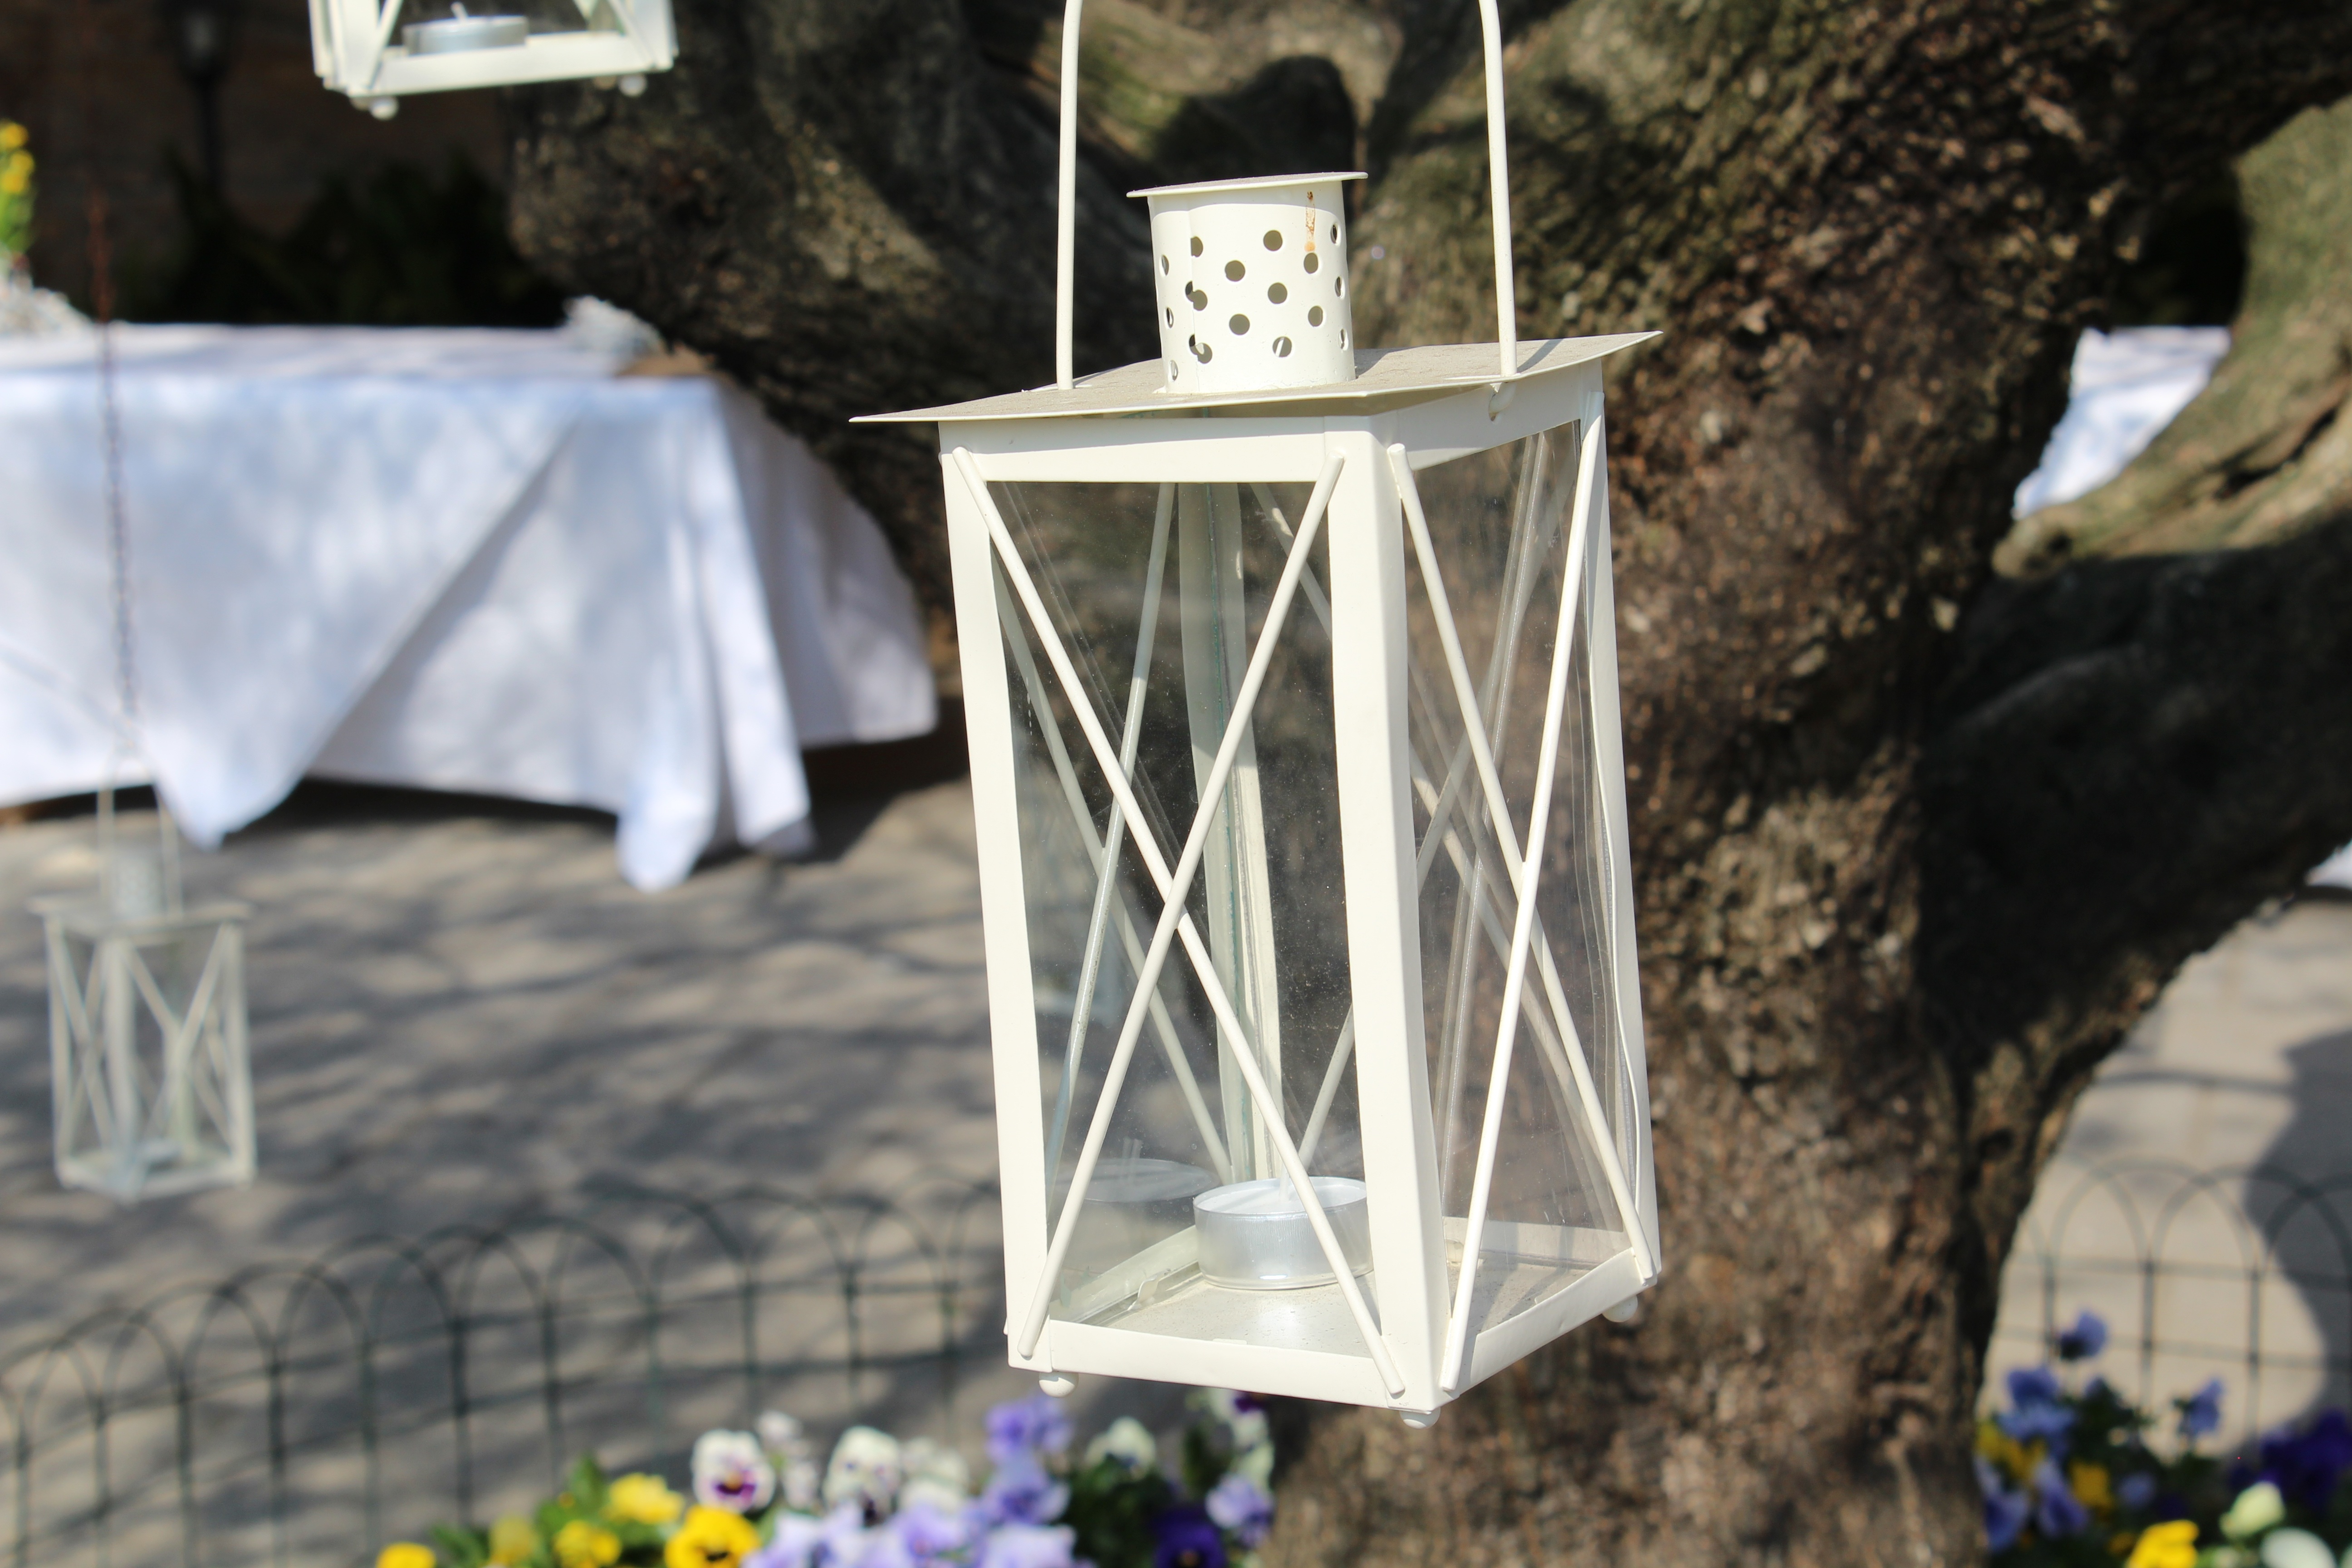
light, flower, skylight, items, lamp, lighting, lumino